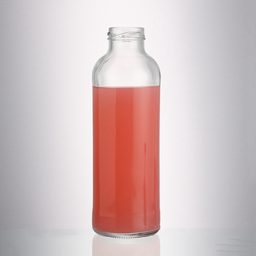
Label: glass